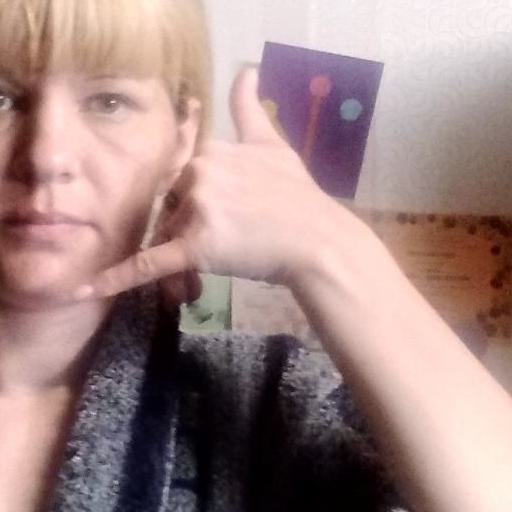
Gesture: call